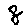
Label: 8